John Baxter (judge)

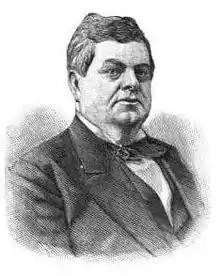
Sketch of Baxter, c. 1888

Baxter died on April 2, 1886, in Hot Springs, Arkansas. He was buried in Old Gray Cemetery in Knoxville.